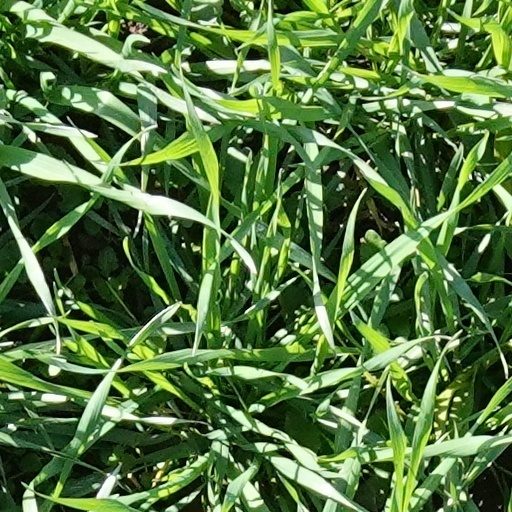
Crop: wheat